Fabian Fallert

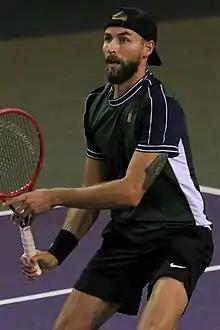
Fallert at the 2022 Internationaux de Tennis de Vendée

Fabian Fallert (born 12 May 1997) is a German inactive professional tennis player who specializes in doubles.